List of California League stadiums

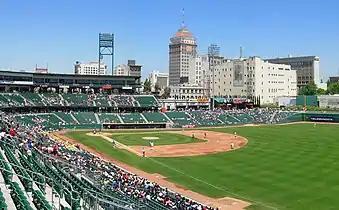
Chukchansi Park built in 2002, home of the Fresno Grizzlies.

There are eight stadiums in use by California League baseball teams, all located in California. The oldest stadium is Excite Ballpark (1942) in San Jose, home of the San Jose Giants. The newest stadium is Banner Island Ballpark (2005) in Stockton, home of the Stockton Ports. Two stadiums were built in the 1940s, one in the 1950s, three in the 1990s, and two in the 2000s. The highest seating capacity is 10,650 at Chukchansi Park in Fresno, where the Fresno Grizzlies play. The lowest capacity is 2,468 at Valley Strong Ballpark in Visalia, where the Visalia Rawhide play.